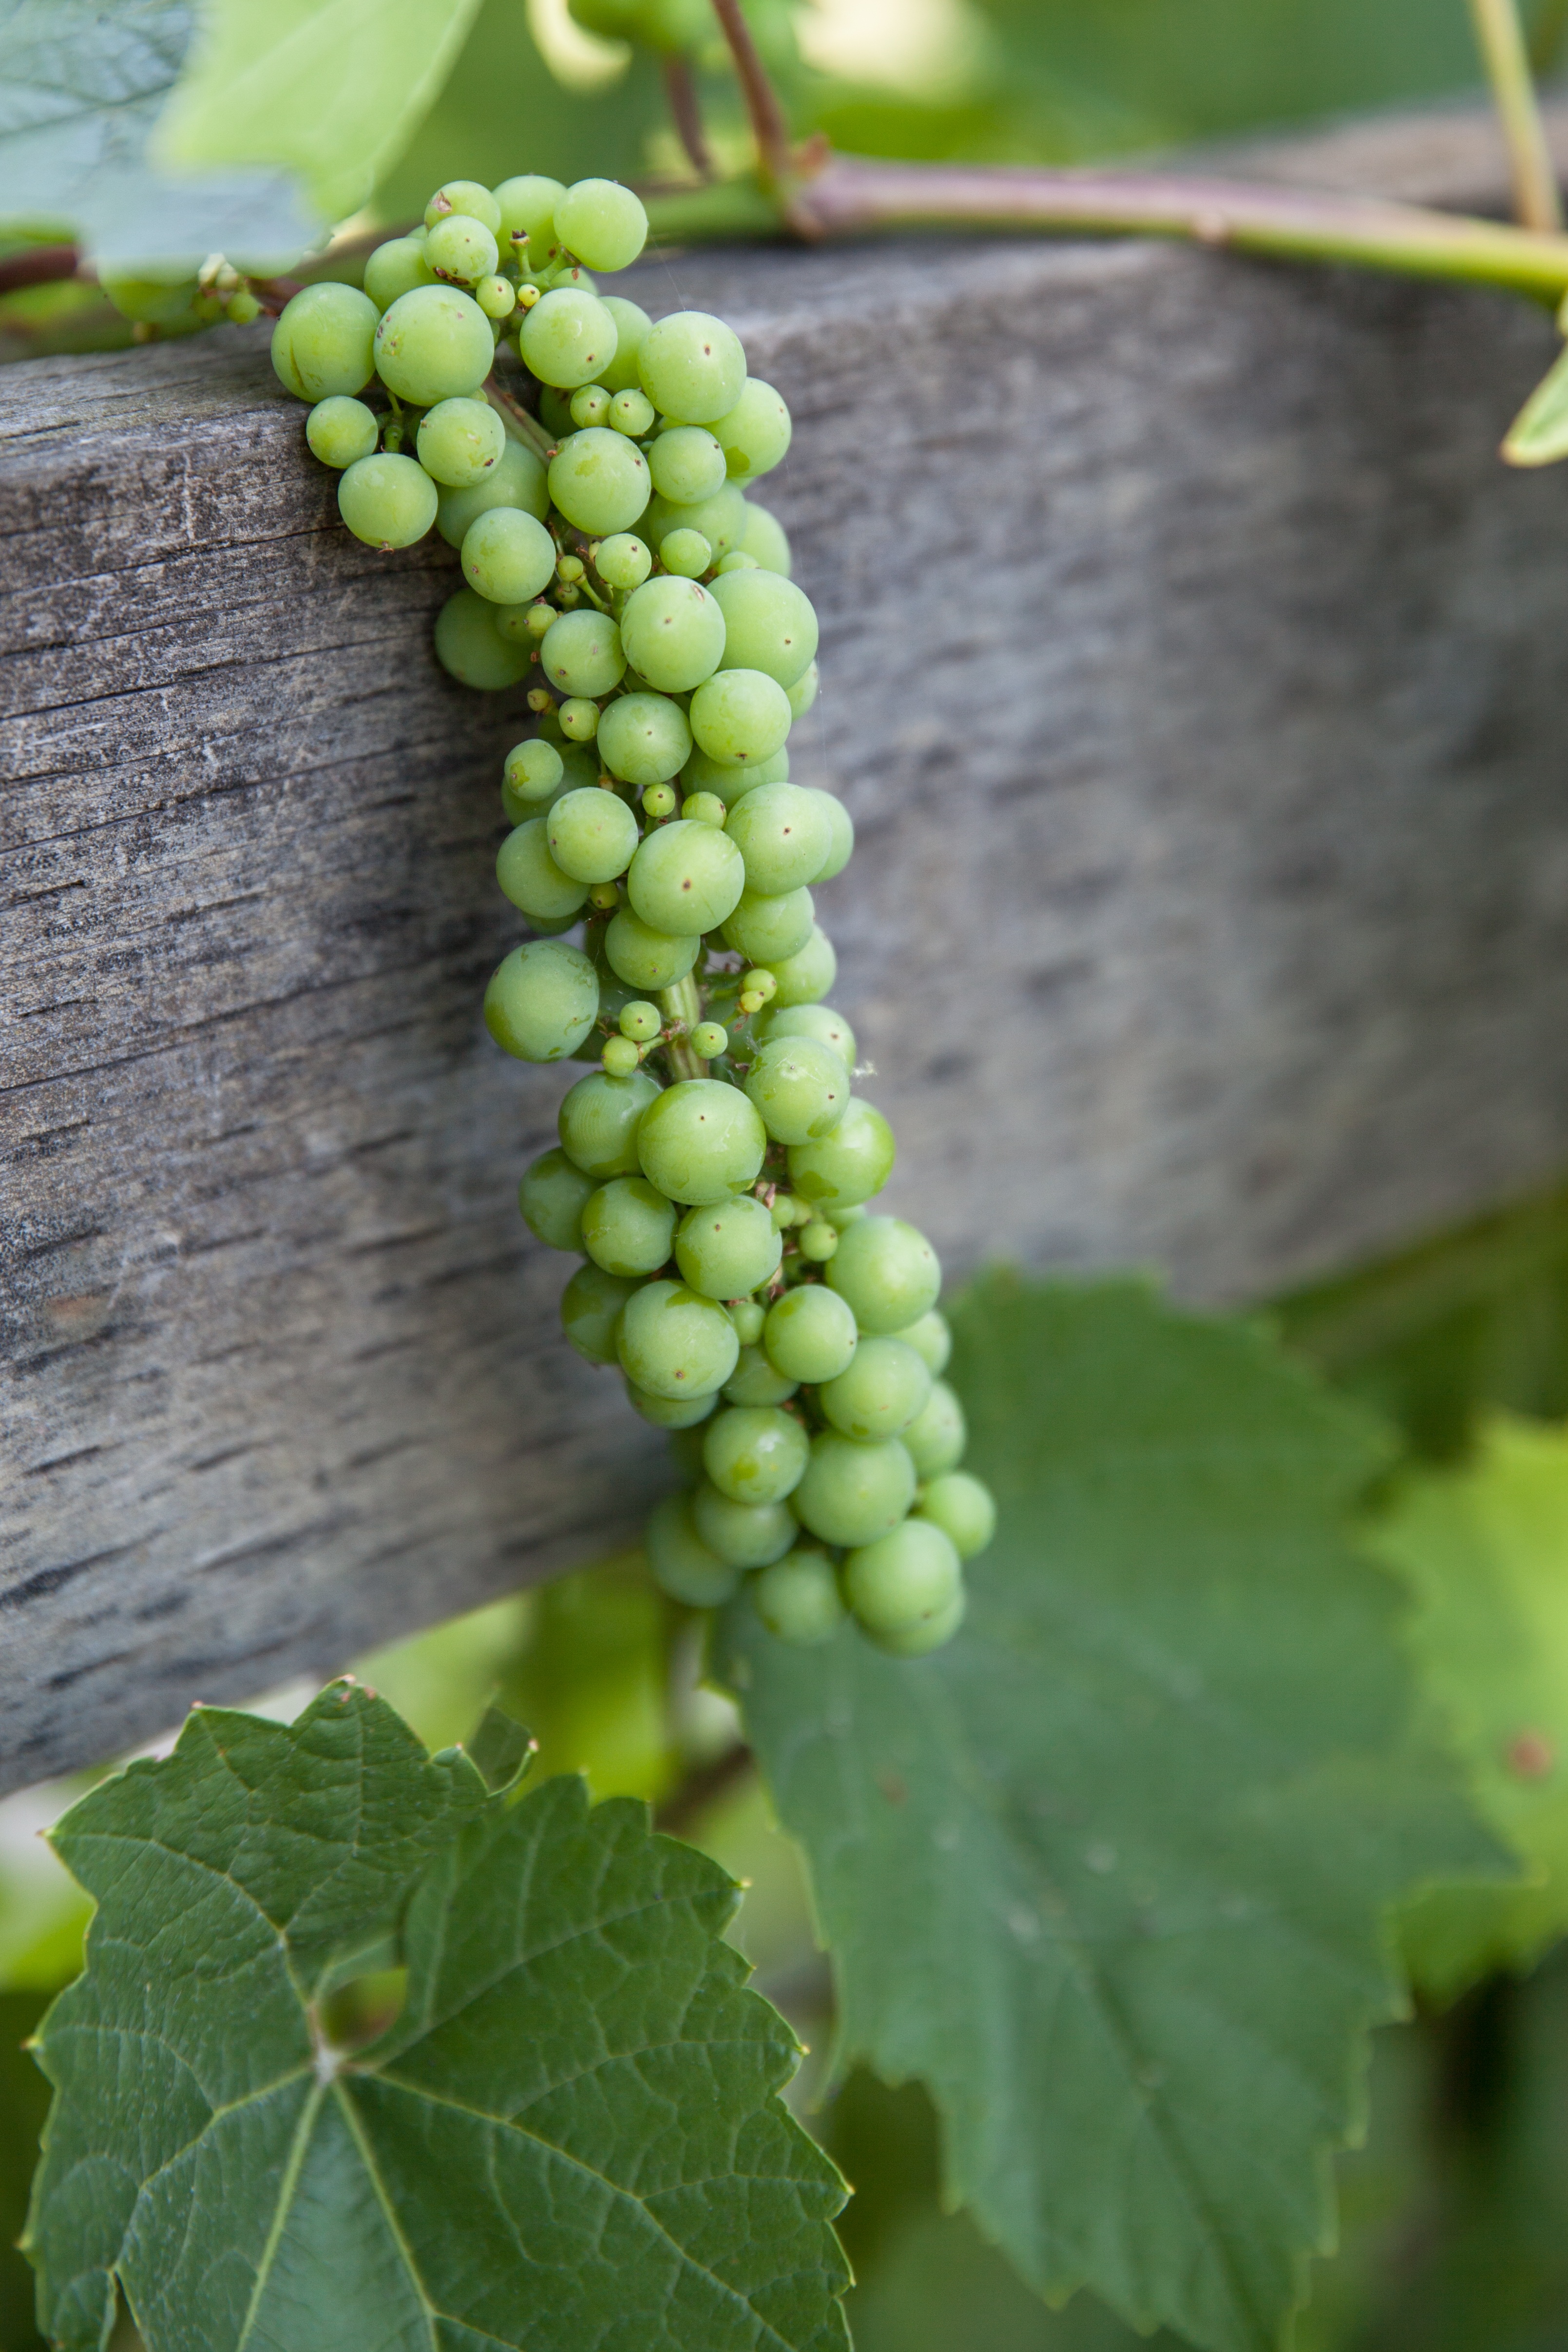
plant, grape, vine, vineyard, wine, farm, fruit, leaf, flower, summer, rural, food, green, produce, botany, agriculture, flora, grapevine, shrub, grapes, flowering plant, vitis, coccoloba uvifera, land plant, grapevine family